History of ASEAN

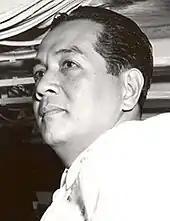
Diosdado Macapagal

During the formation of ASEAN, the definition of what constituted Southeast Asia was not yet firmly established. The phrase "Southeast Asia" had gained prominence during the Second World War, particularly through the creation of the Allied South East Asia Command (SEAC), which helped popularise the term. However, SEAC's territorial scope was inconsistent, notably excluding the Philippines and large parts of Indonesia, while including Ceylon (now Sri Lanka).